Society and culture of the Han dynasty

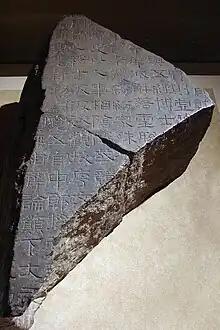
A fragment of the 'Stone Classics' (熹平石經); these stone-carved Five Classics installed during Emperor Ling's reign along the roadside of the Imperial University (right outside Luoyang) were made at the instigation of Cai Yong (132–192 CE), who feared the Classics housed in the imperial library were being interpolated by University Academicians.

State-owned slaves were put to work in palaces, offices, workshops, stables, and sometimes state-owned agricultural fields, while privately owned slaves were employed in domestic services and sometimes farming. However, the vast majority of non-independent farmers working for wealthy landowners were not hired laborers or slaves, but were landless peasants who paid rent as tenants. It might have been more economically feasible to maintain tenants instead of slaves, since slave masters were obligated to pay an annual poll tax of 240 coins for each slave they owned (the same rate merchants had to pay for their poll tax). Government slaves were not assigned to work in the government's monopolized industries over iron and salt (which lasted from Emperor Wu's reign until the beginning of Eastern Han). Privately owned slaves were usually assigned to kitchen duty while others fulfilled roles as armed bodyguards, mounted escorts, acrobats, jugglers, dancers, singers, and musicians.